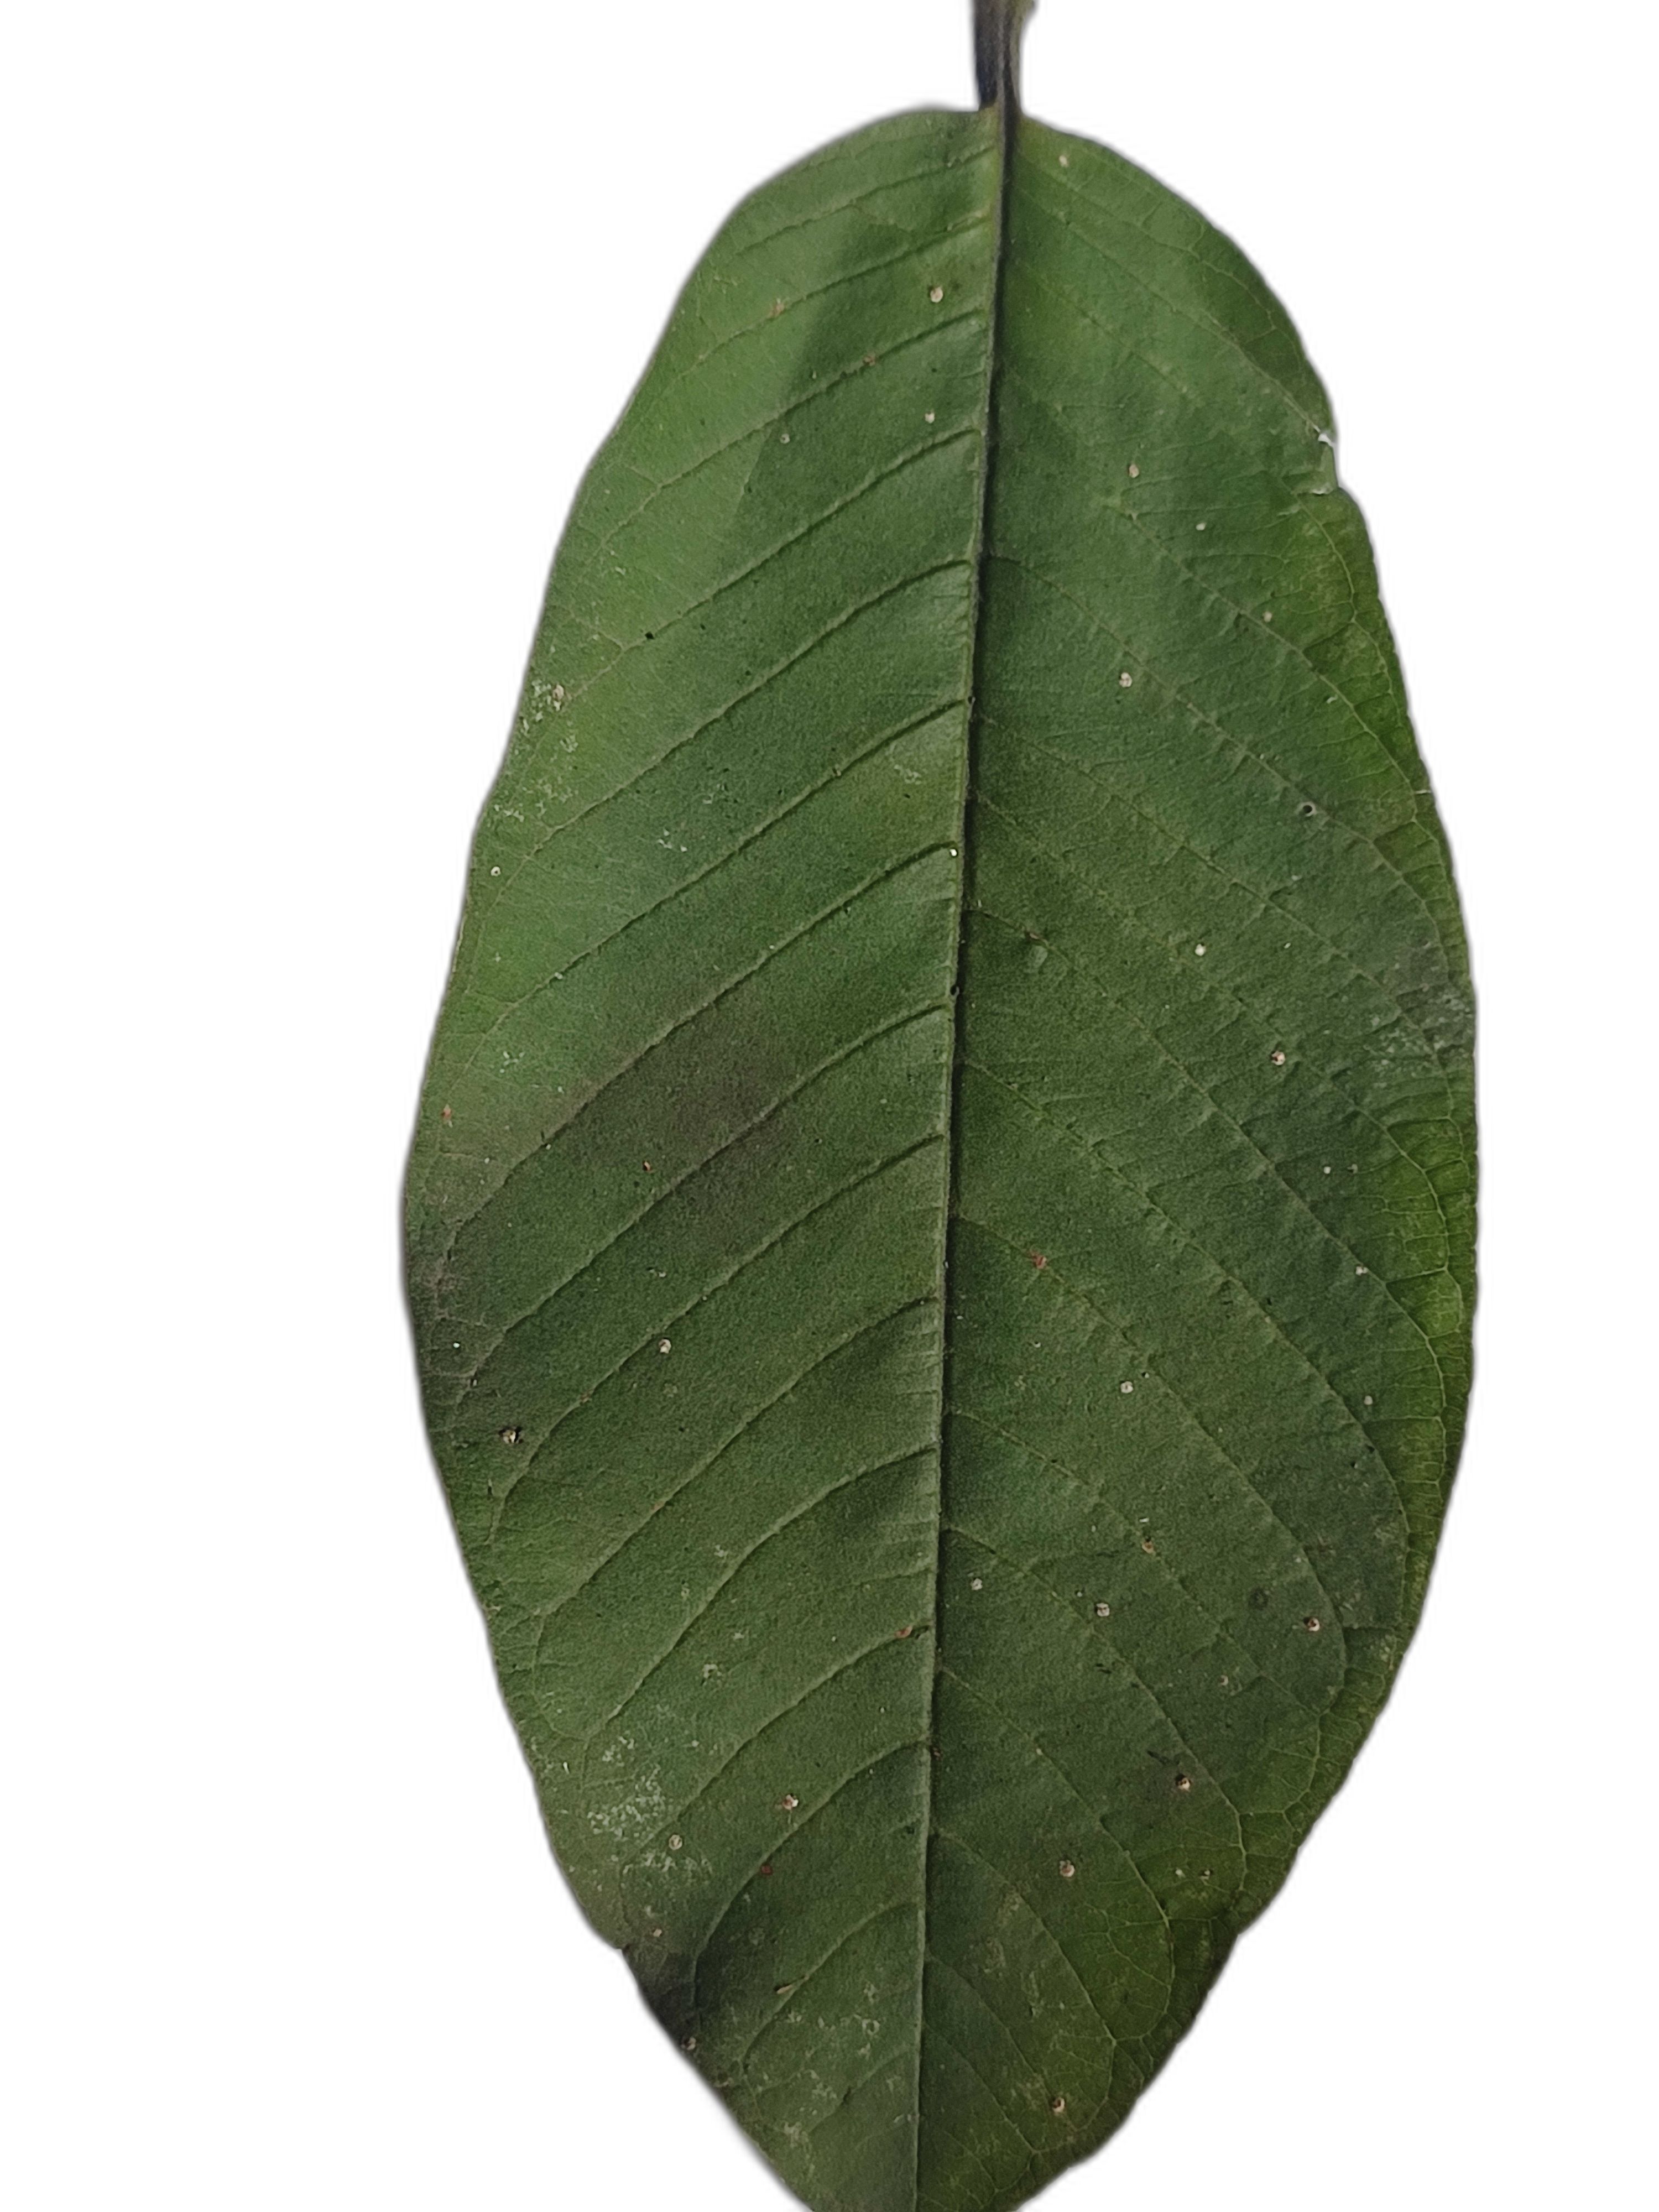
Plant part: leaf
Disease: Healthy